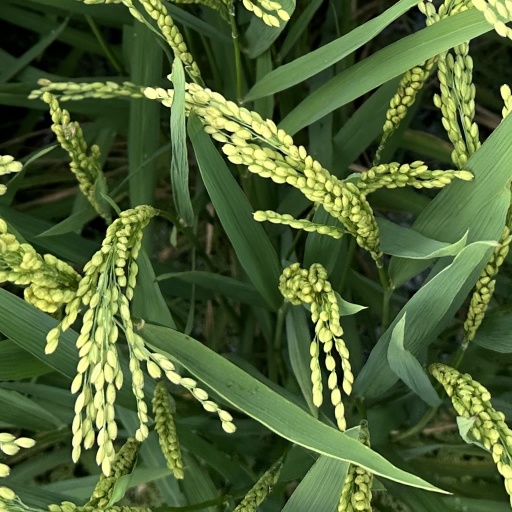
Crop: rice